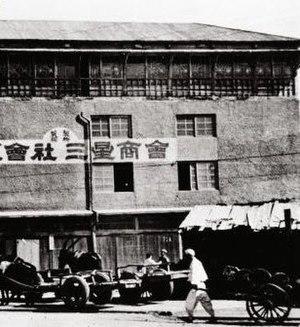
Le Groupe Samsung est un des principaux chaebols coréens. Plusieurs sociétés importantes s'y rattachent, dont l'entreprise d'électronique Samsung Electronics, connue du grand public par les téléviseurs ou la téléphonie mobile.